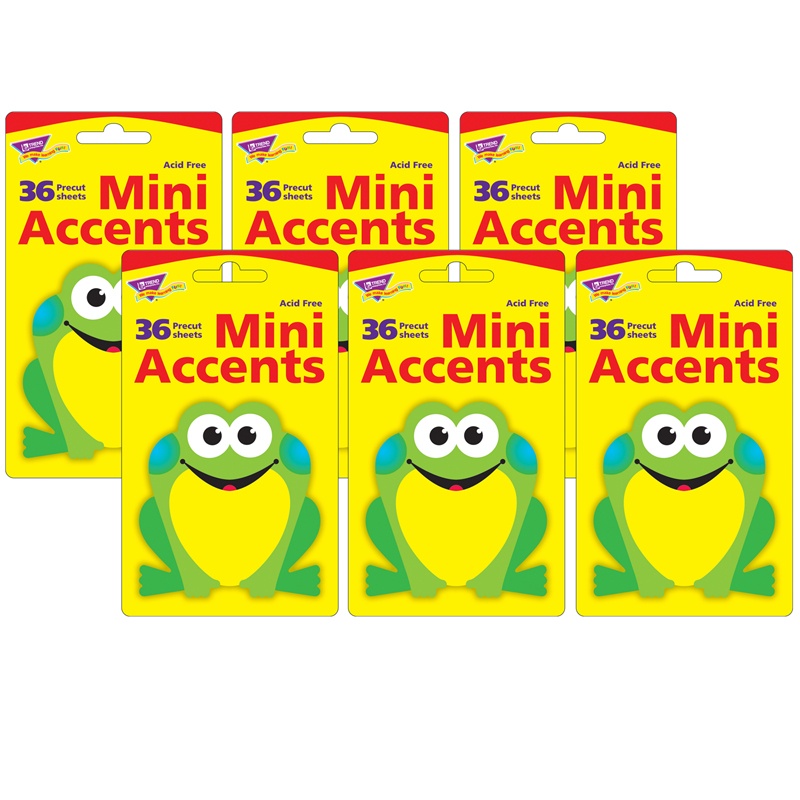
TREND Frog Mini Accents, 36 Per Pack, 6 Packs
Brand: Trend
Bring out the playfulness as you accent displays, tickle imaginations, inspire creative writing and expression, decorate crowns, group students, mark calendar days, and create mini alphabet or number line flash cards for practice at home or in classroom centers. Let your creativity soar! Precut and ready to use. Durable and reusable. 36 per pack, 3" tall. Sold as 6 packs for a total of 216 accents. Smiling frogs sized right for names & data. Match with Lily Pad Mini Accents for more learning fun! Mini Accents support learning: use as mini flash cards or in memory games; writing prompts, tokens. Place on calendars to mark special days and events; add a special touch to party favors and treats. Diecut with durable cardstock for reusability. Single design, 3" tall. 36 per pack, sold as 6 packs, 216 accents total.
Category: Office Supplies > Presentation Supplies > Display Boards > Bulletin Board Accessories > Bulletin Board Trim Sets